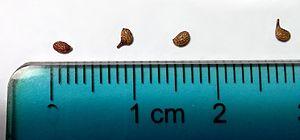
Les kiwis sont des fruits de plusieurs espèces de lianes du genre Actinidia, famille des Actinidiaceae. Ils sont originaires de Chine, notamment de la province de Shaanxi. On en trouve par ailleurs dans des climats dits montagnards tropicaux. En France, les kiwis de l'Adour disposent d'une IGP et d'un label rouge.